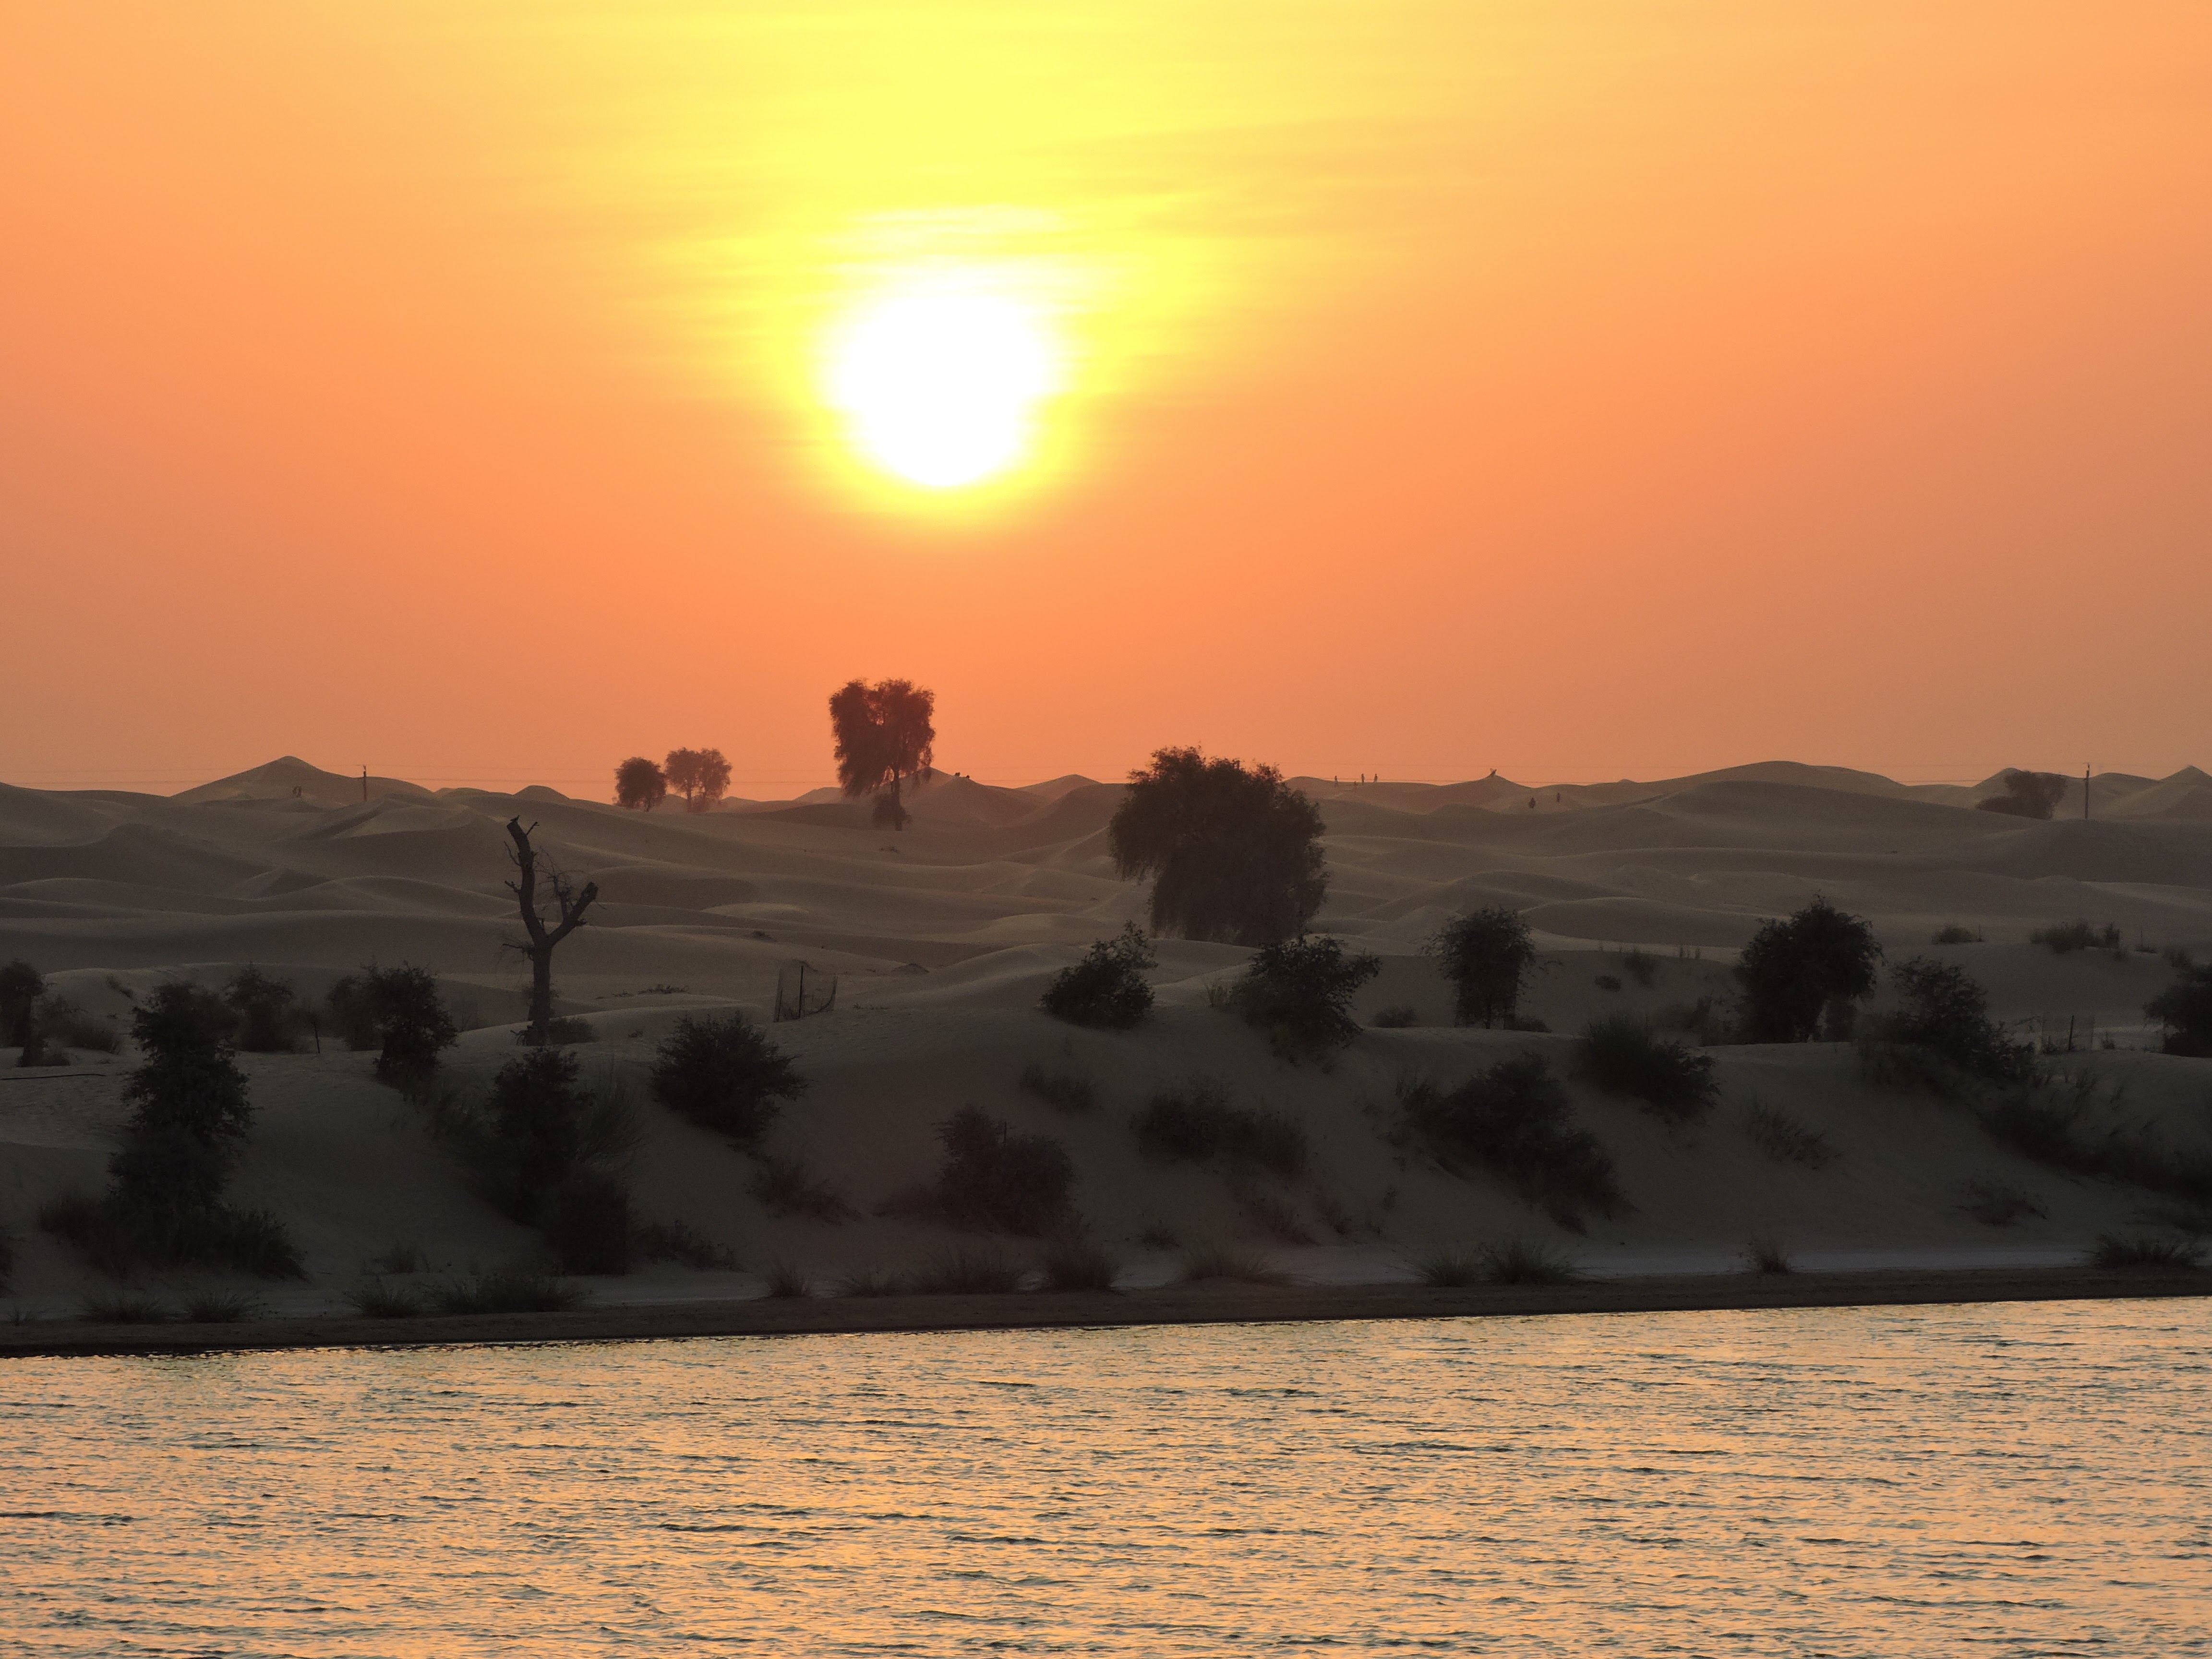
oasis, desert, sunset, sky, horizon, sunrise, sun, afterglow, morning, evening, landscape, ecoregion, calm, sea, dusk, sunlight, dawn, cloud, lake